Jeff Swanagan

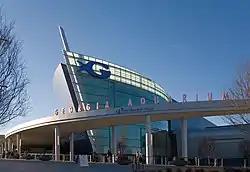
Swanagan oversaw the creation of the Georgia Aquarium.

Jeffery Scott Swanagan (October 24, 1957 - June 28, 2009) was an American director of several major aquariums and zoos in the United States, including the Florida Aquarium, Zoo Atlanta, the Georgia Aquarium, and the Columbus Zoo and Aquarium. He was the founding executive director and president of the Georgia Aquarium and is credited with much of the aquarium's creation and design.